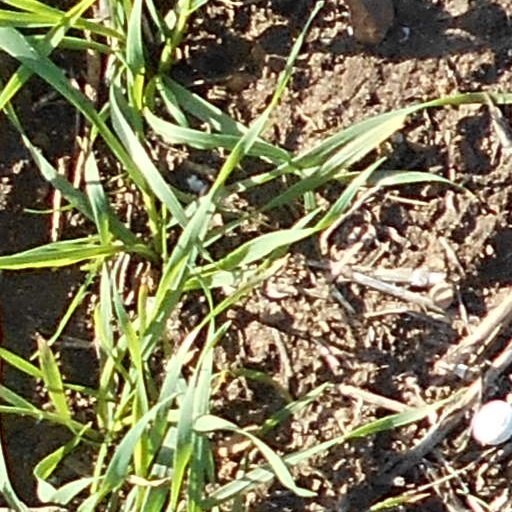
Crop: wheat